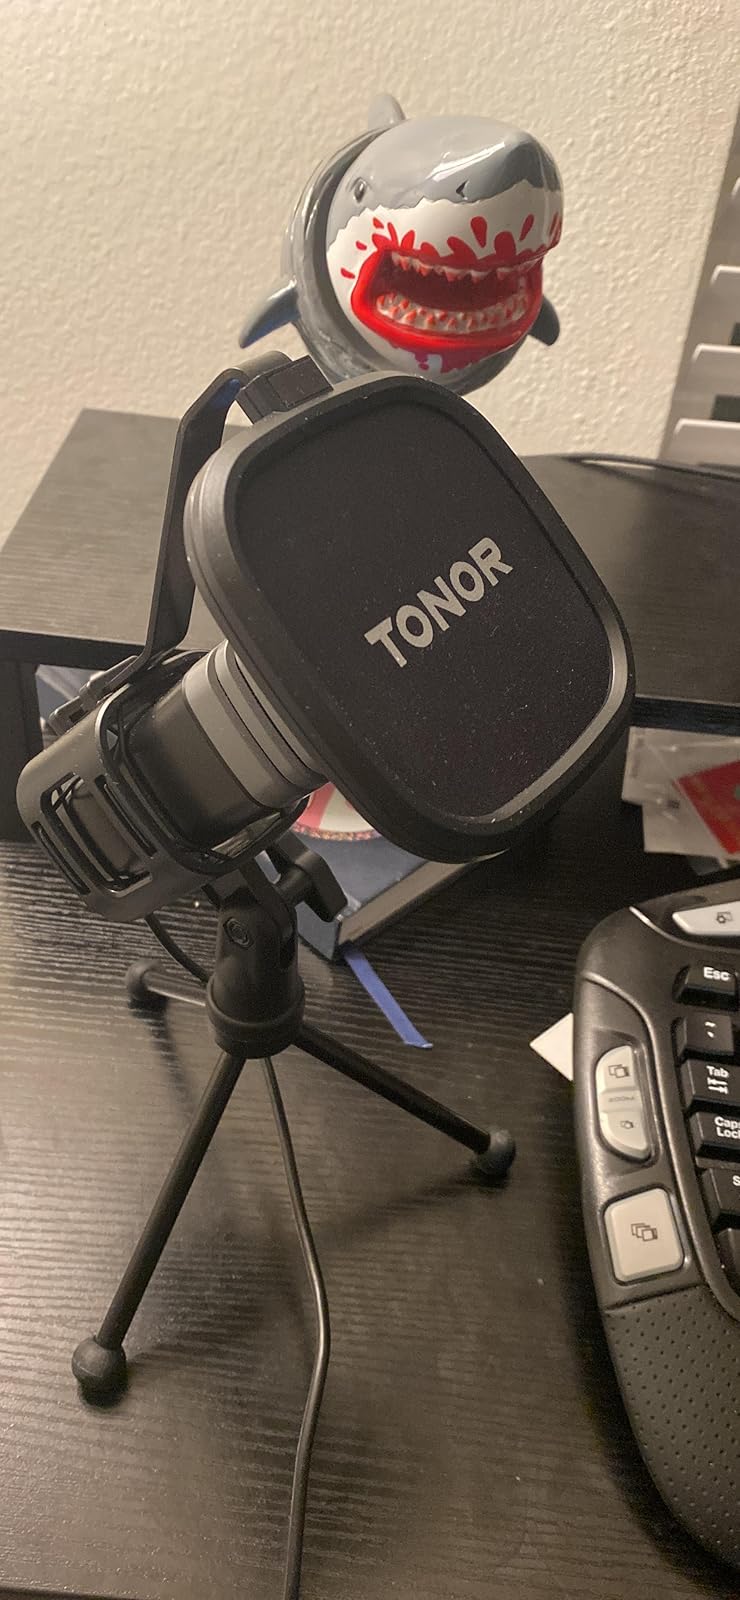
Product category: microphone
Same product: yes